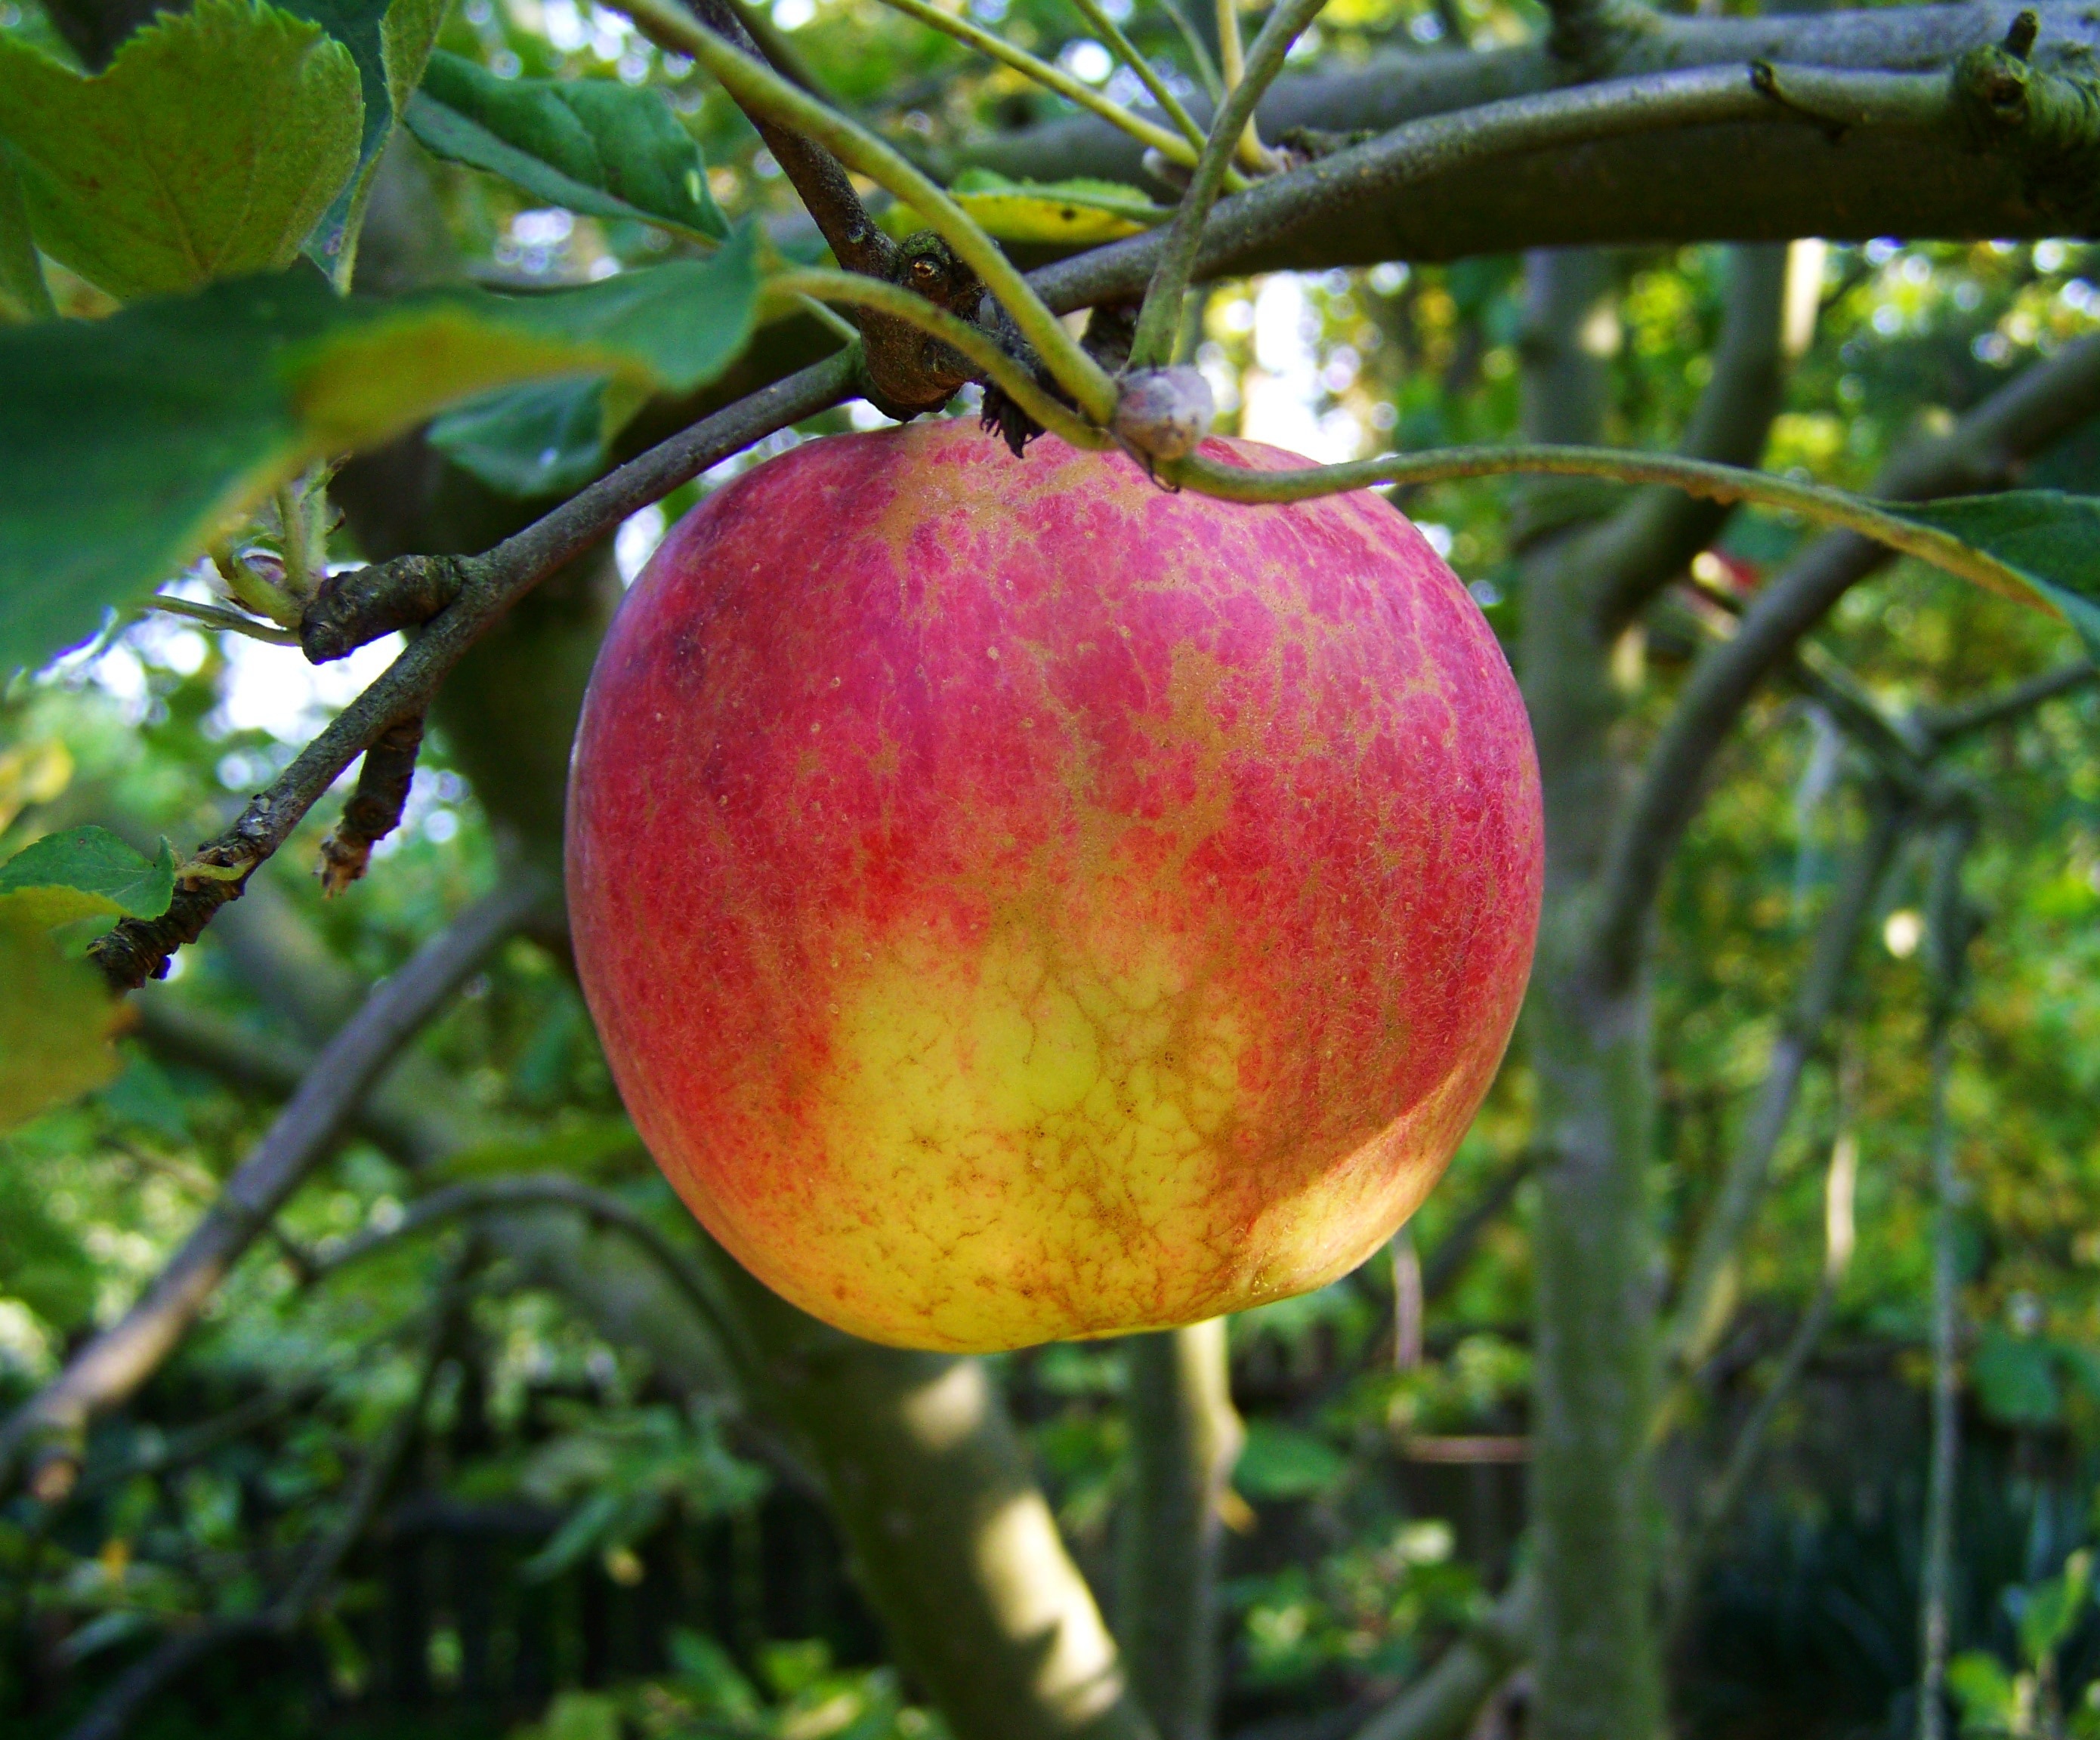
apple, branch, plant, fruit, flower, food, produce, botany, flowering plant, rose family, ripe fruit, land plant, red and yellow apple